2022 World Jigsaw Puzzle Championship

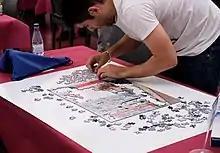
Individual Champion Alejandro Clemente during the Individual Finals

The 2022 World Jigsaw Puzzle Championship is the second edition of the World Jigsaw Puzzle Championships competition organized by the World Jigsaw Puzzle Federation (WJPF). It was held between 23 and 26 June in Valladolid, Spain.